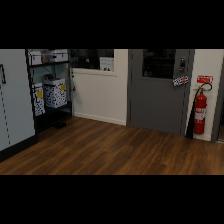
Label: NonHuman